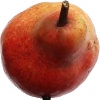
Label: Pear Red 1